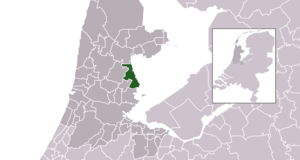
Edam-Volendam est une commune néerlandaise située en province de Hollande-Septentrionale. Bordée par le Markermeer à l'est, elle compte 36 099 habitants en 2019. Elle est constituée de la ville d'Edam et comprend les villages de Beets, Etersheim, Hobrede, Kwadijk, Middelie, Oosthuizen, Schardam, Volendam et Warder.